OS T1000

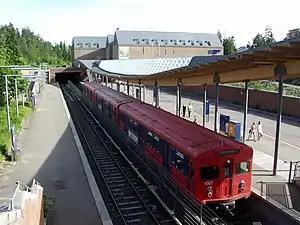
A T1000 unit at Mortensrud.

T1000 and T1300 were two rapid transit train classes used on Oslo Metro in Oslo, Norway. The 197 cars were built by Strømmens Verksted, Norsk Elektrisk & Brown Boveri and AEG between 1960 and 1981. They were the first metro trains used in Oslo, and had remained in active use until being replaced by OS MX3000 trains in 2007. Each car was equipped with a driver's cab at one or both ends and four motors, each with . The cars were long, wide and tall. The trains used 750 V current, and were capable of . Signaling was provided through automatic train protection.